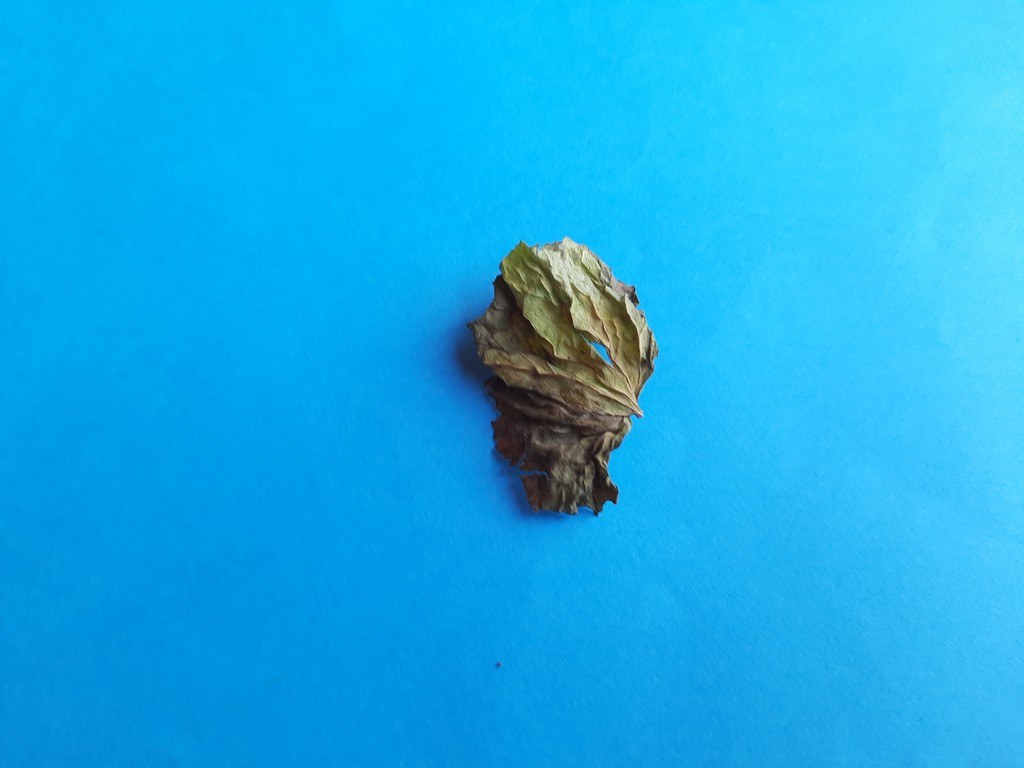
Label: Dried